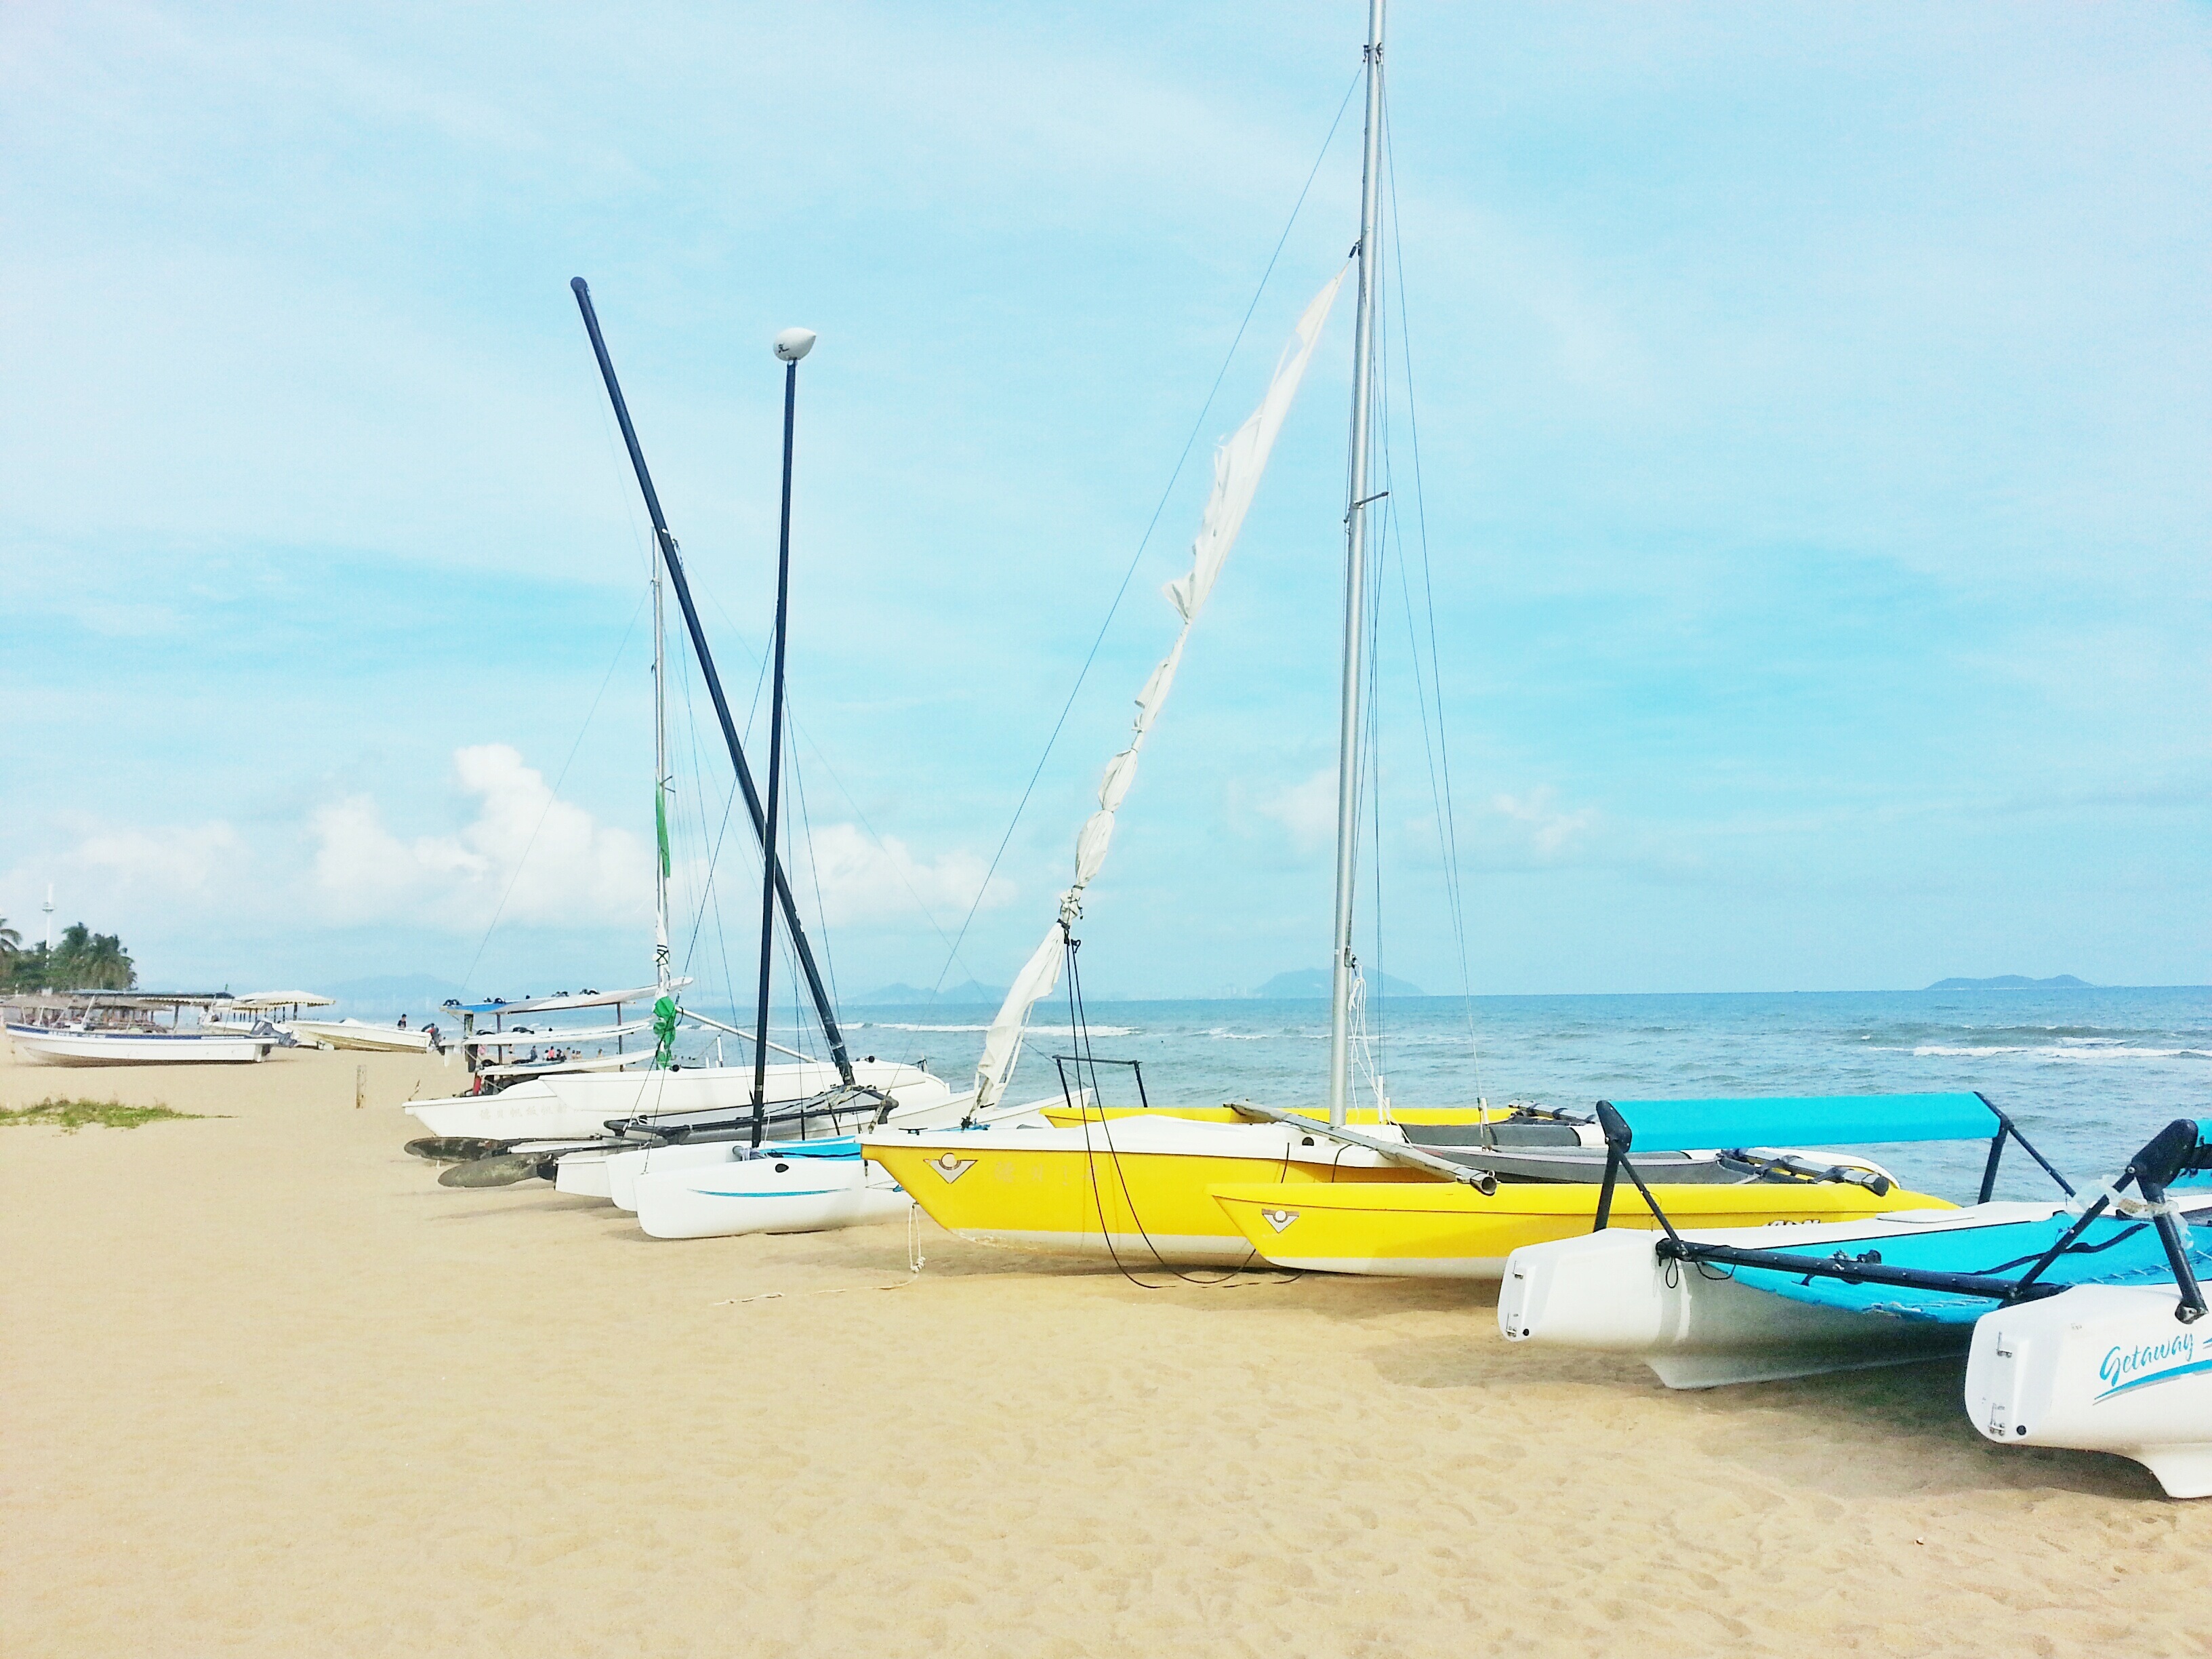
beach, sea, coast, boat, wind, ship, vehicle, mast, sailing, lagoon, bay, marina, sailboat, blue sky, sail, marine, support, catamaran, sanya, parking finish